HD 151932

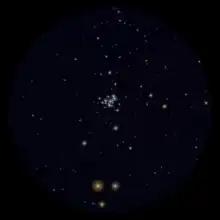
WR 78 lies directly west of NGC 6231, with the reddish ζ Scorpii to the south

HD 151932, also known as WR 78, is a Wolf-Rayet star located in the constellation Scorpius, close to the galactic plane. Its distance is around 1,300 parsecs (4,200 lightyears) away from the Earth. Despite being a blue-colored Wolf-Rayet star, it is extremely reddened by interstellar extinction, so its apparent magnitude is brighter for longer-wavelength passbands. HD 151932 lies about 22 west of the open cluster NGC 6231, the center of the OB association Scorpius OB1; it is not clear whether it is a part of the association or not. With an apparent magnitude of about 6.5, it is one of the few Wolf-Rayet stars that can be seen with the naked eye (although it can only be seen with the naked eye under excellent viewing conditions).